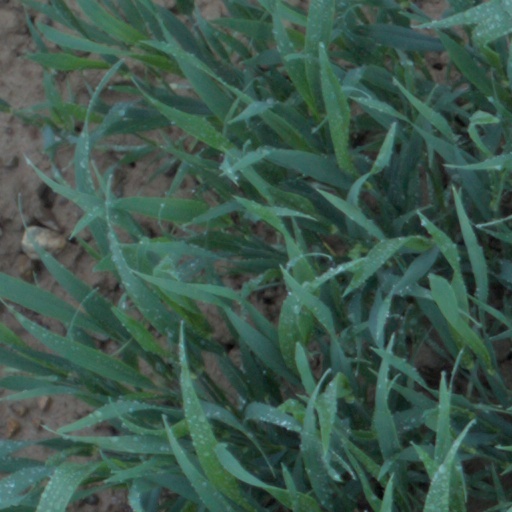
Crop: wheat